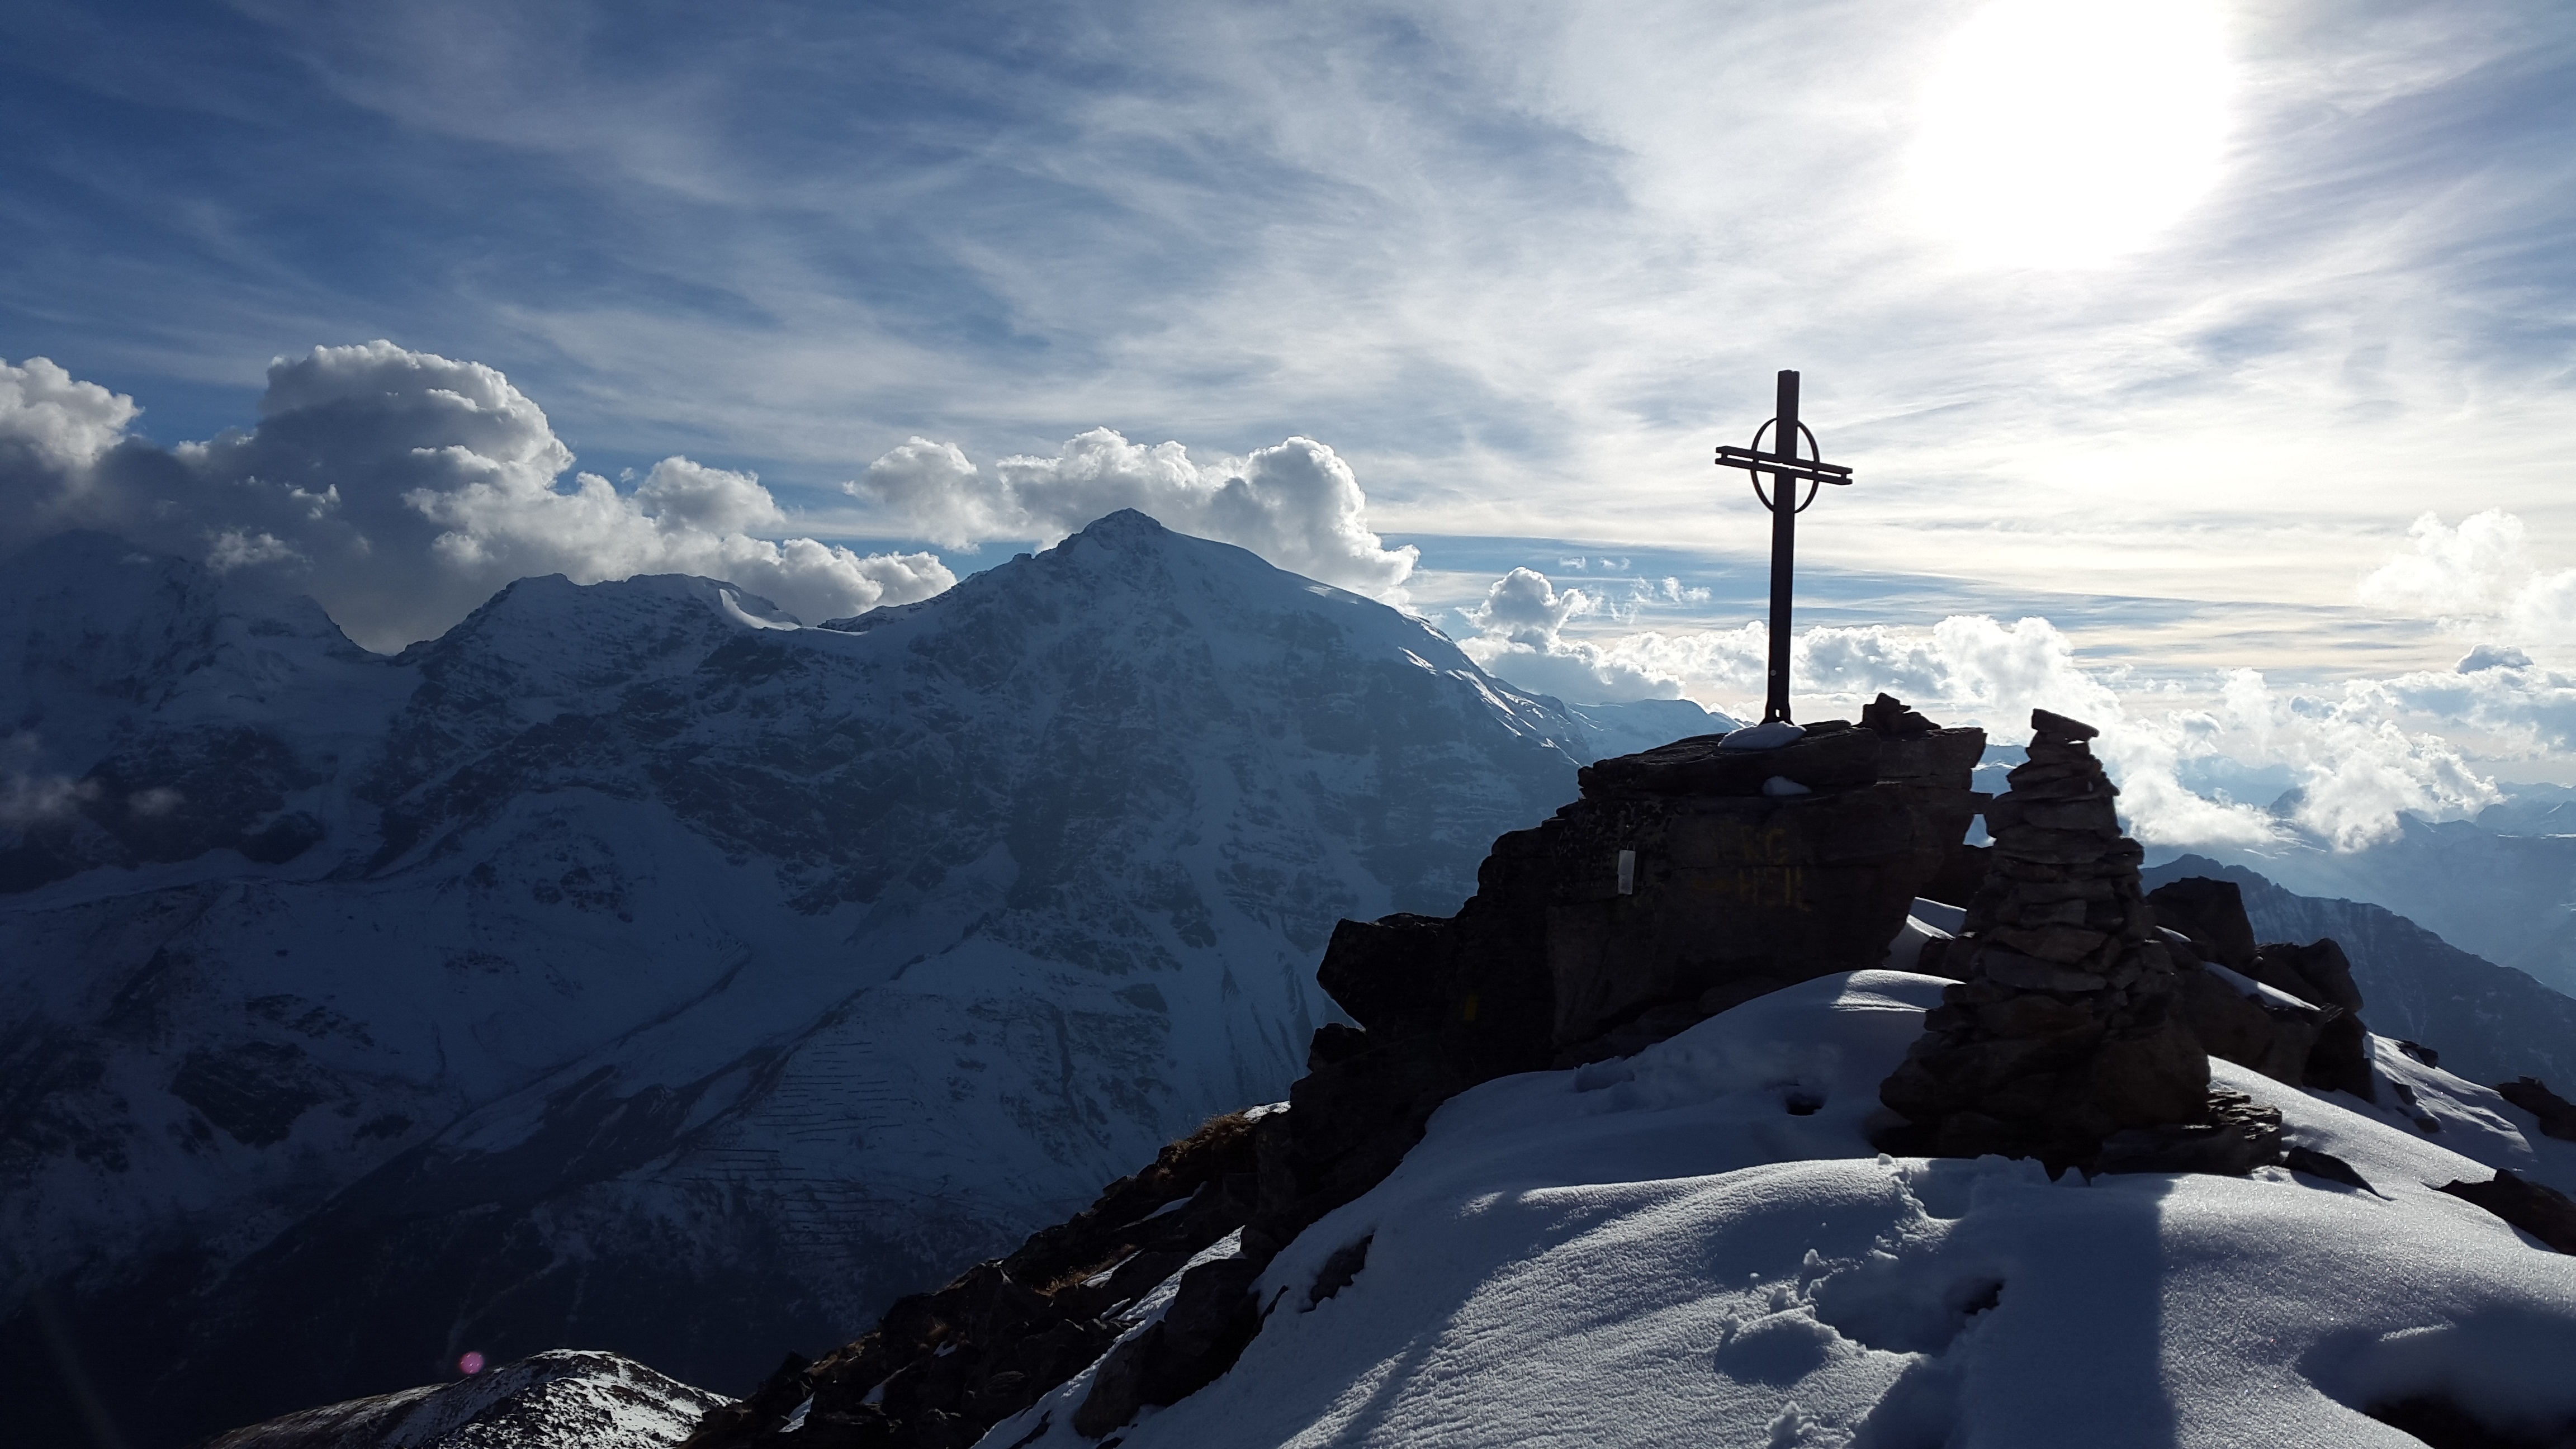
landscape, nature, mountain, snow, winter, cloud, sky, sunset, hiking, mountain range, hike, weather, snowy, alpine, season, ridge, summit, mountaineering, mountains, alps, wintry, high mountains, landform, south tyrol, ski touring, dream day, clear air, ortlergruppe, gebrige, ortler, high altitude mountain tour, summit cross, val venosta, ski mountaineering, mountainous landforms, geological phenomenon, schoneck